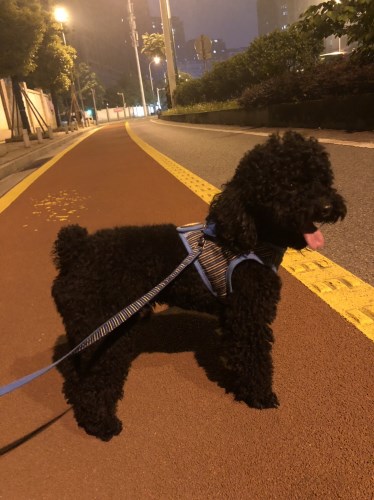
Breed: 7449-n000128-teddy